Aachen

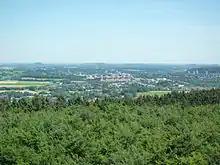
View towards Aachen at the foothills of the High Fens, with the university hospital visible, from the Vaalserberg, the highest elevation in Aachen and of the European part of the Netherlands.

On 16 May 1815, the Jewish community of the city offered an homage in its synagogue to the Prussian king, Friedrich Wilhelm III. In 1862, a large synagogue was built, later called the . By 1933, 1,345 Jews lived in the city. On "Kristallnacht" in 1938, the synagogue was destroyed. By the onset of World War II in 1939, many Jews had emigrated or were arrested, and only 782 remained in the city. At the end of the war in 1945, only 62 Jews lived in the city. As of 2003, 1,434 Jews were again living in Aachen.